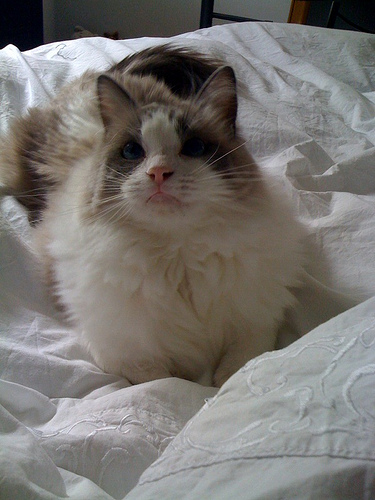
Animal: cat
Breed: ragdoll